List of mammals of Cameroon

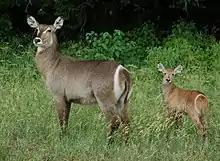
Waterbuck

The even-toed ungulates are ungulates whose weight is borne about equally by the third and fourth toes, rather than mostly or entirely by the third as in perissodactyls. There are about 220 artiodactyl species, including many that are of great economic importance to humans.